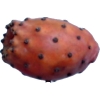
Label: cactus_fruit_red